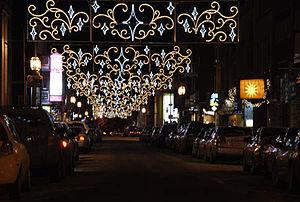
Illumination rue Notre-Dame, Joliette, région Lanaudière Québec